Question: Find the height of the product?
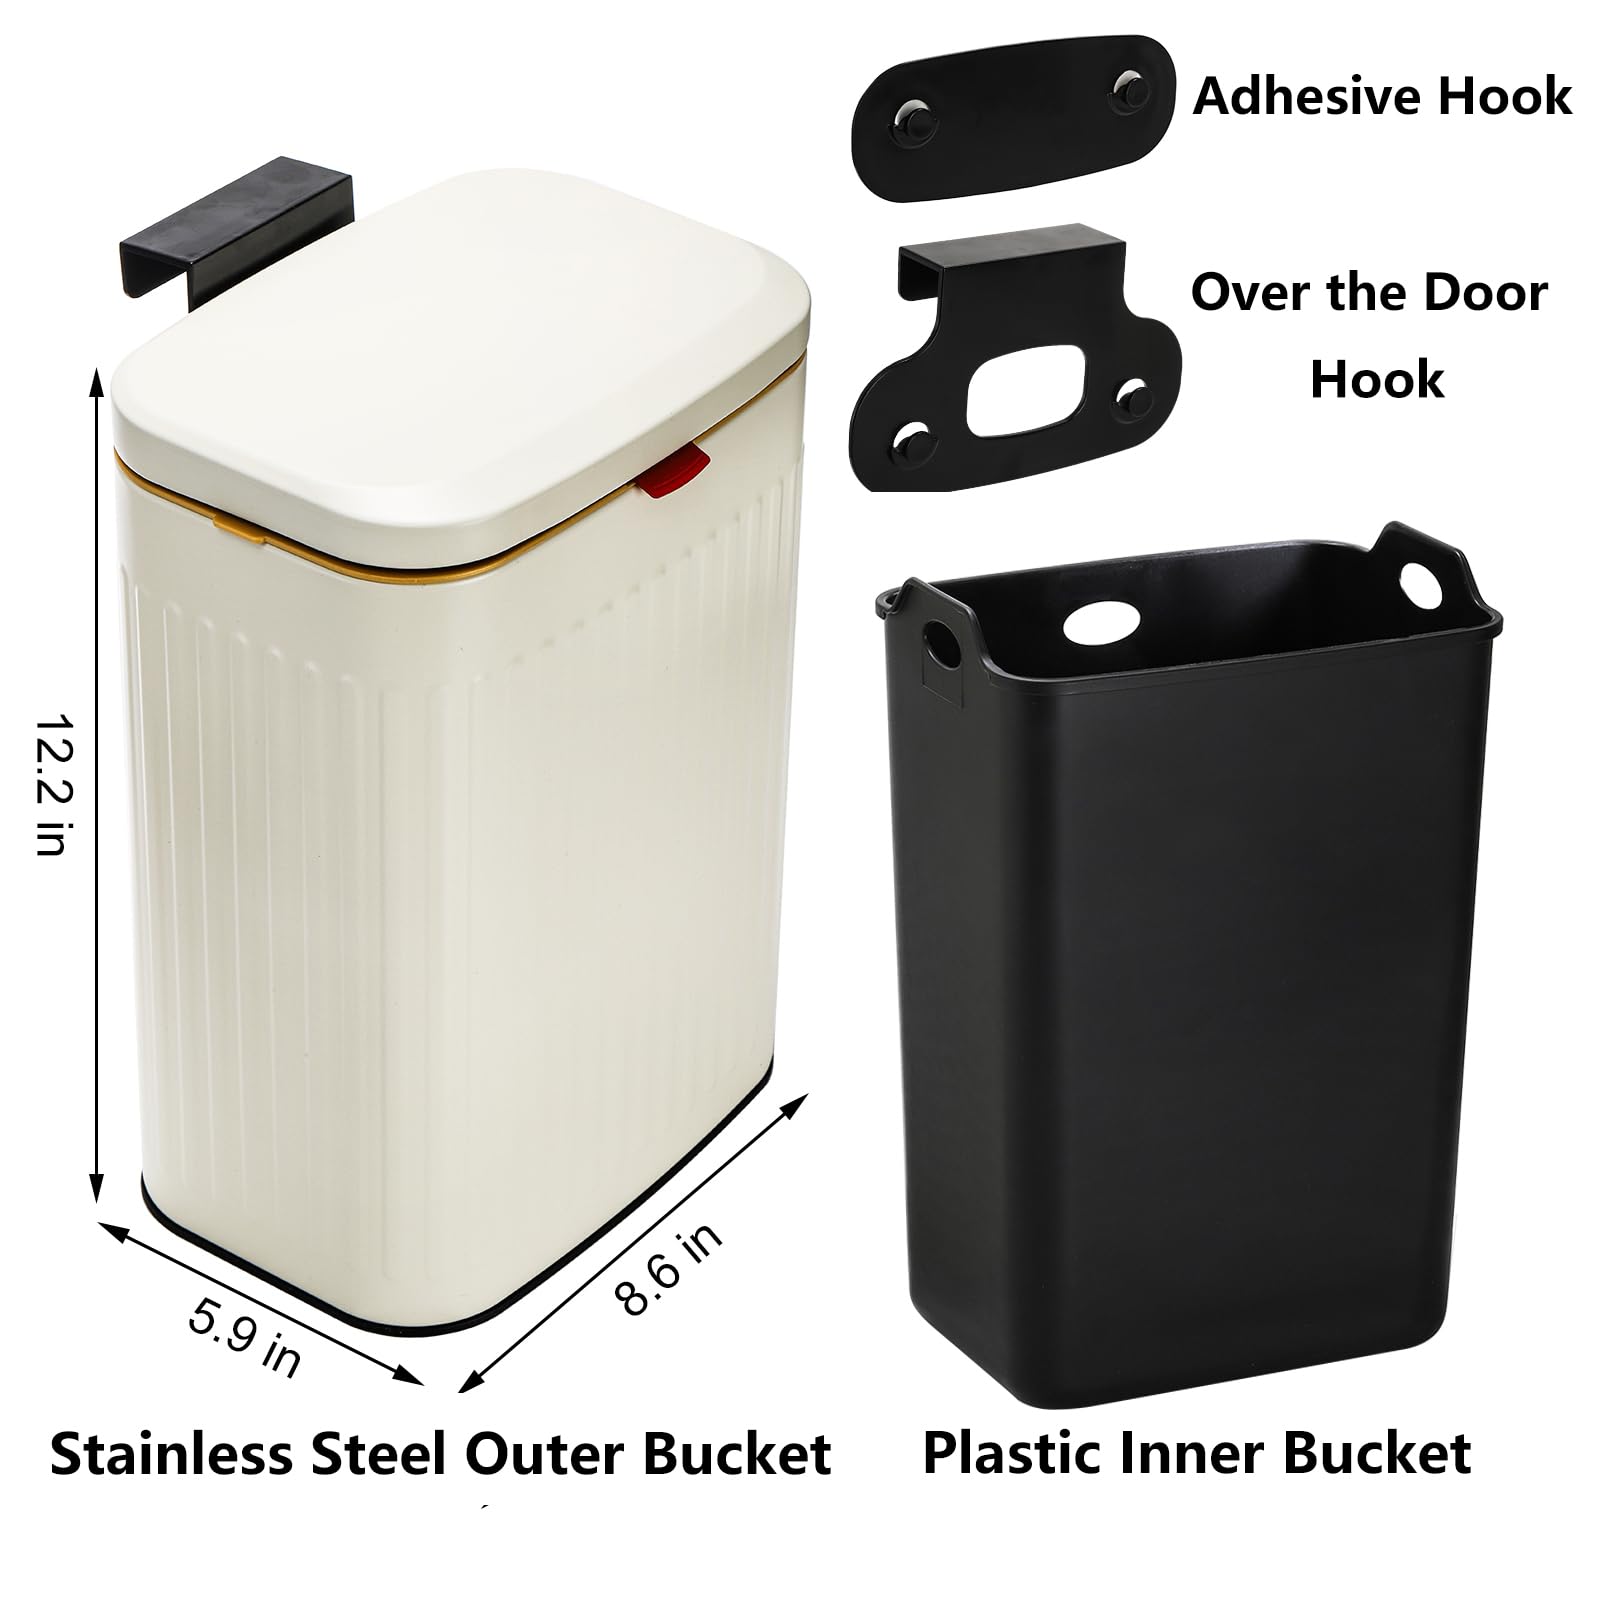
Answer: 12.2 inch